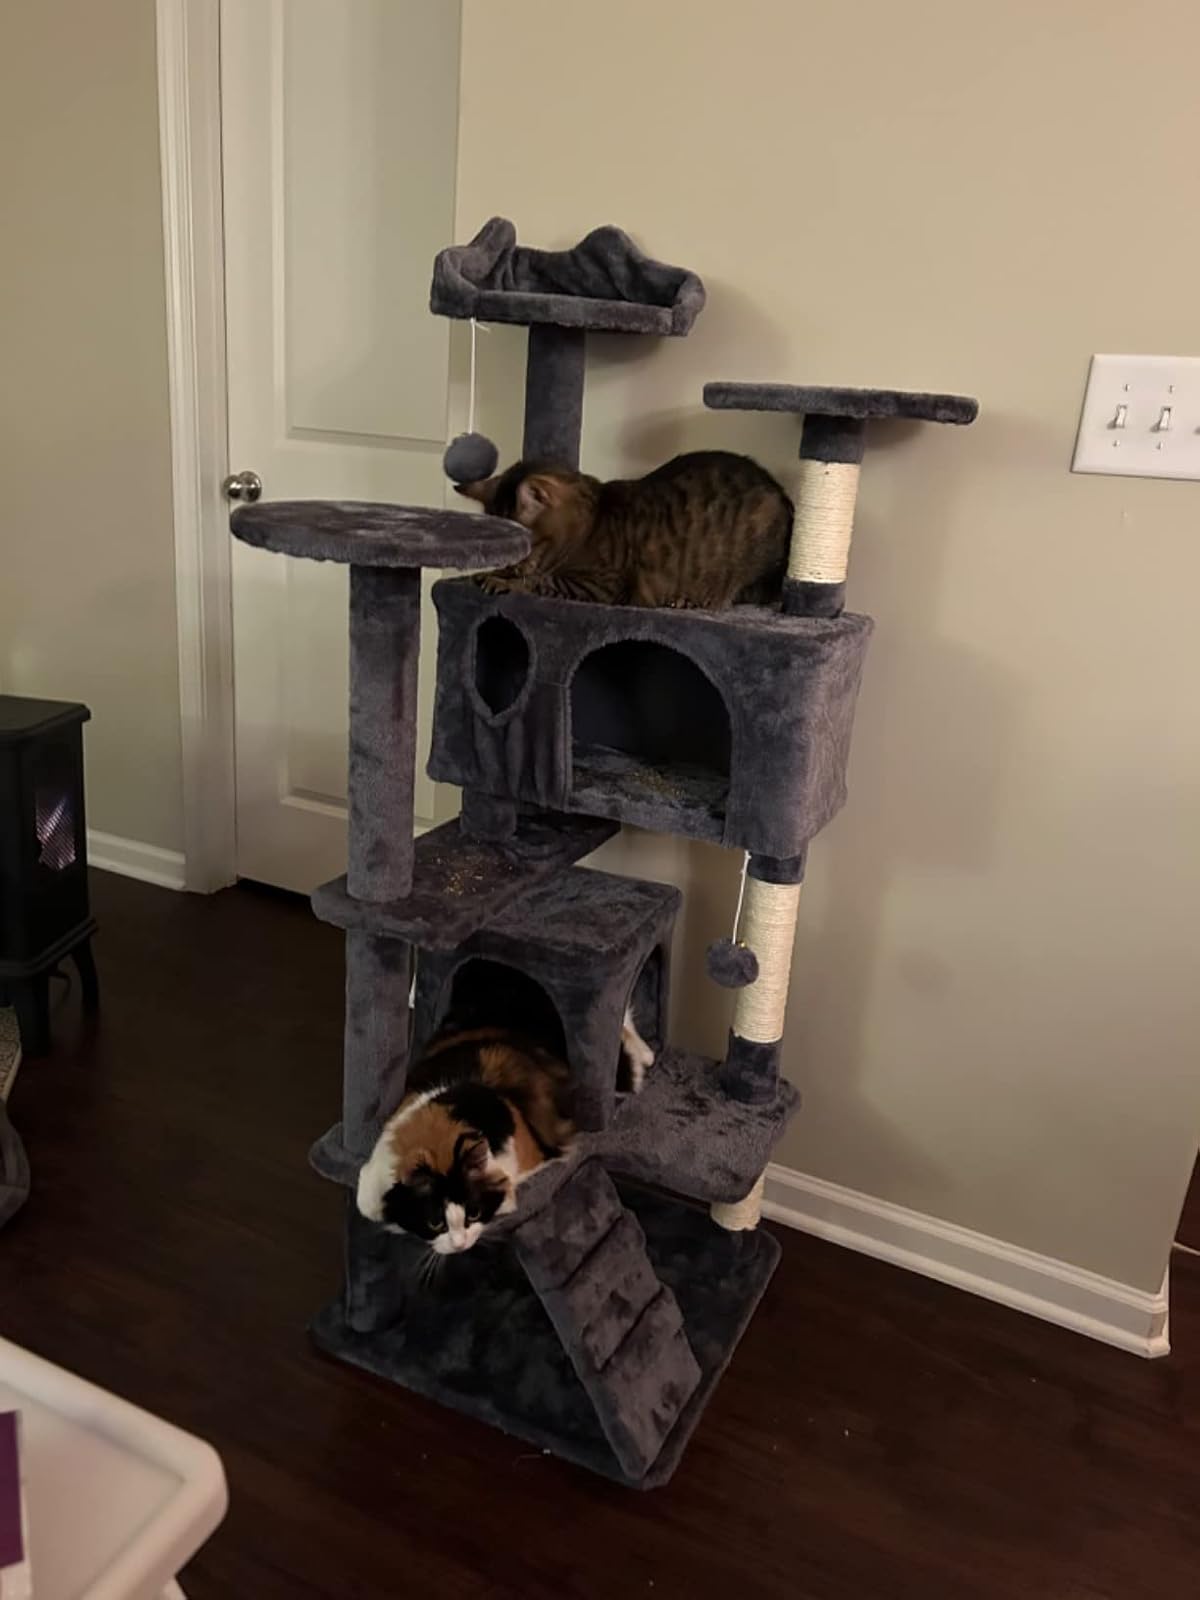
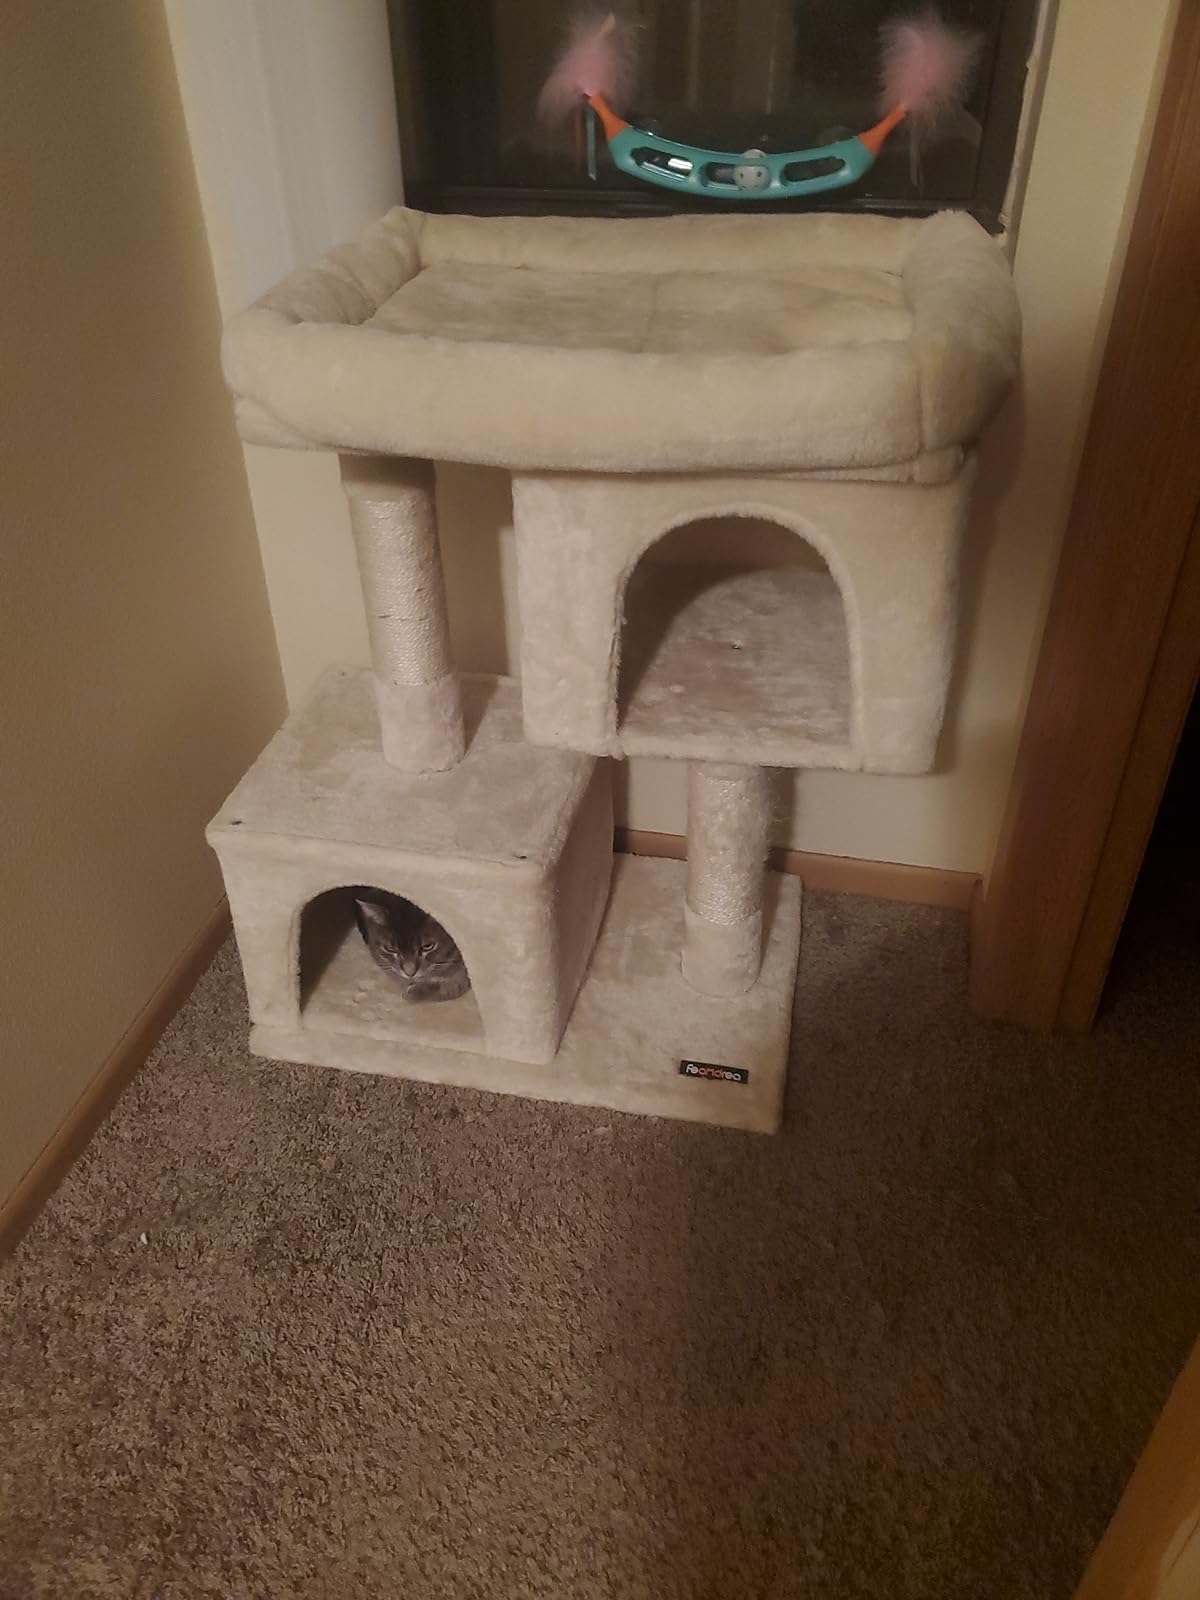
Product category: items_cat tree
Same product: no